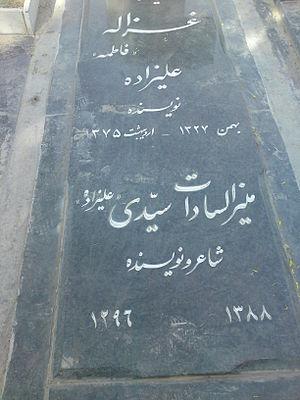
Ghazaleh Alizadeh, est une romancière et écrivain iranienne née le 15 février 1949 à Mashhad et morte le 10 mai 1996, dont le roman le plus fameux est la Maison des Idris.